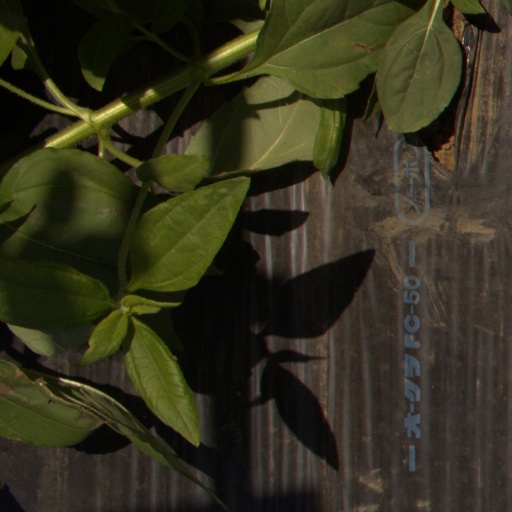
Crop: Jerusalem artichoke